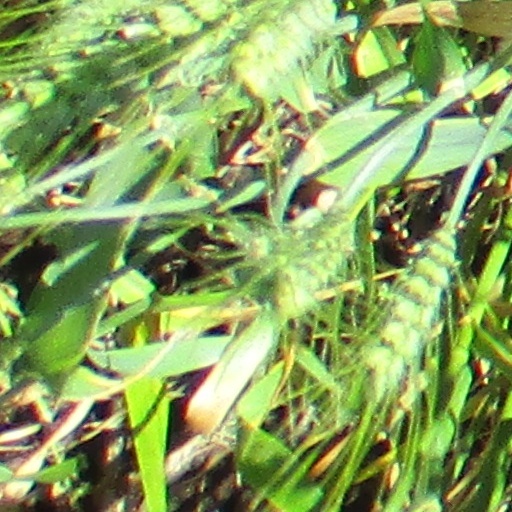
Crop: wheat